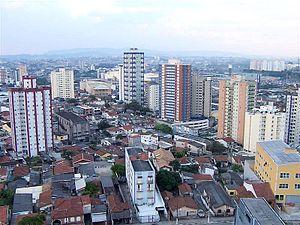
Osasco est une ville brésilienne de l'État de São Paulo. Sa population était estimée à 718 645 habitants en 2009. La municipalité s'étend sur 65 km²